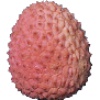
Label: Lychee 1